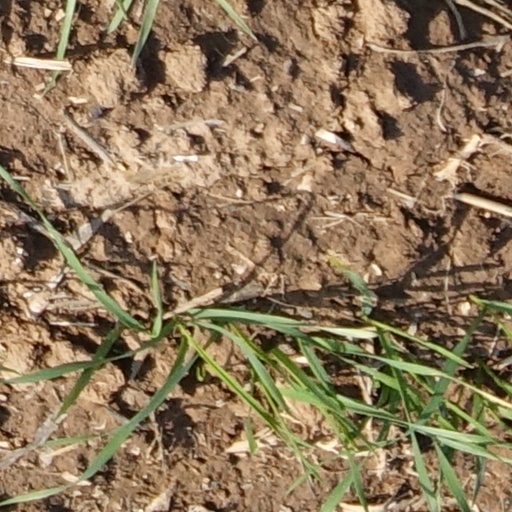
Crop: wheat